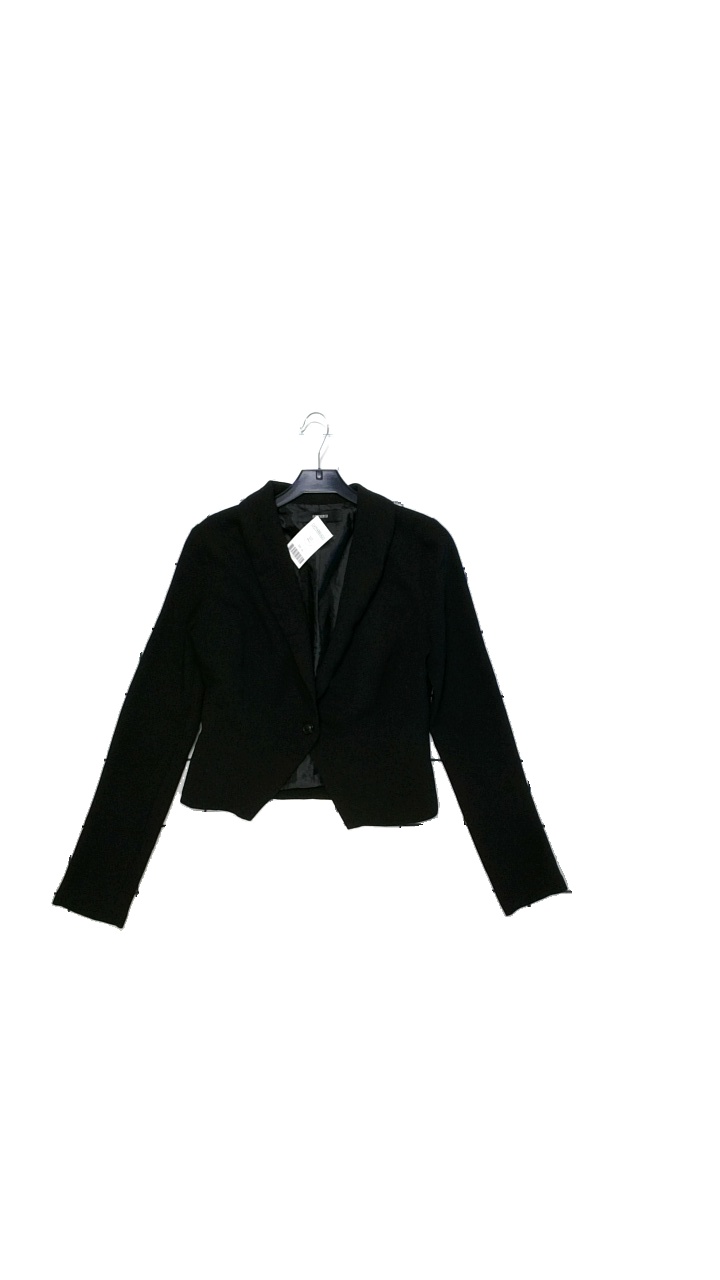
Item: Blazer (Ladies)
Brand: Forever 21
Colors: Black
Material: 97% polyester, 3% elastane
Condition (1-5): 4
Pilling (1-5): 4
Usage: Reuse
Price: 50-100